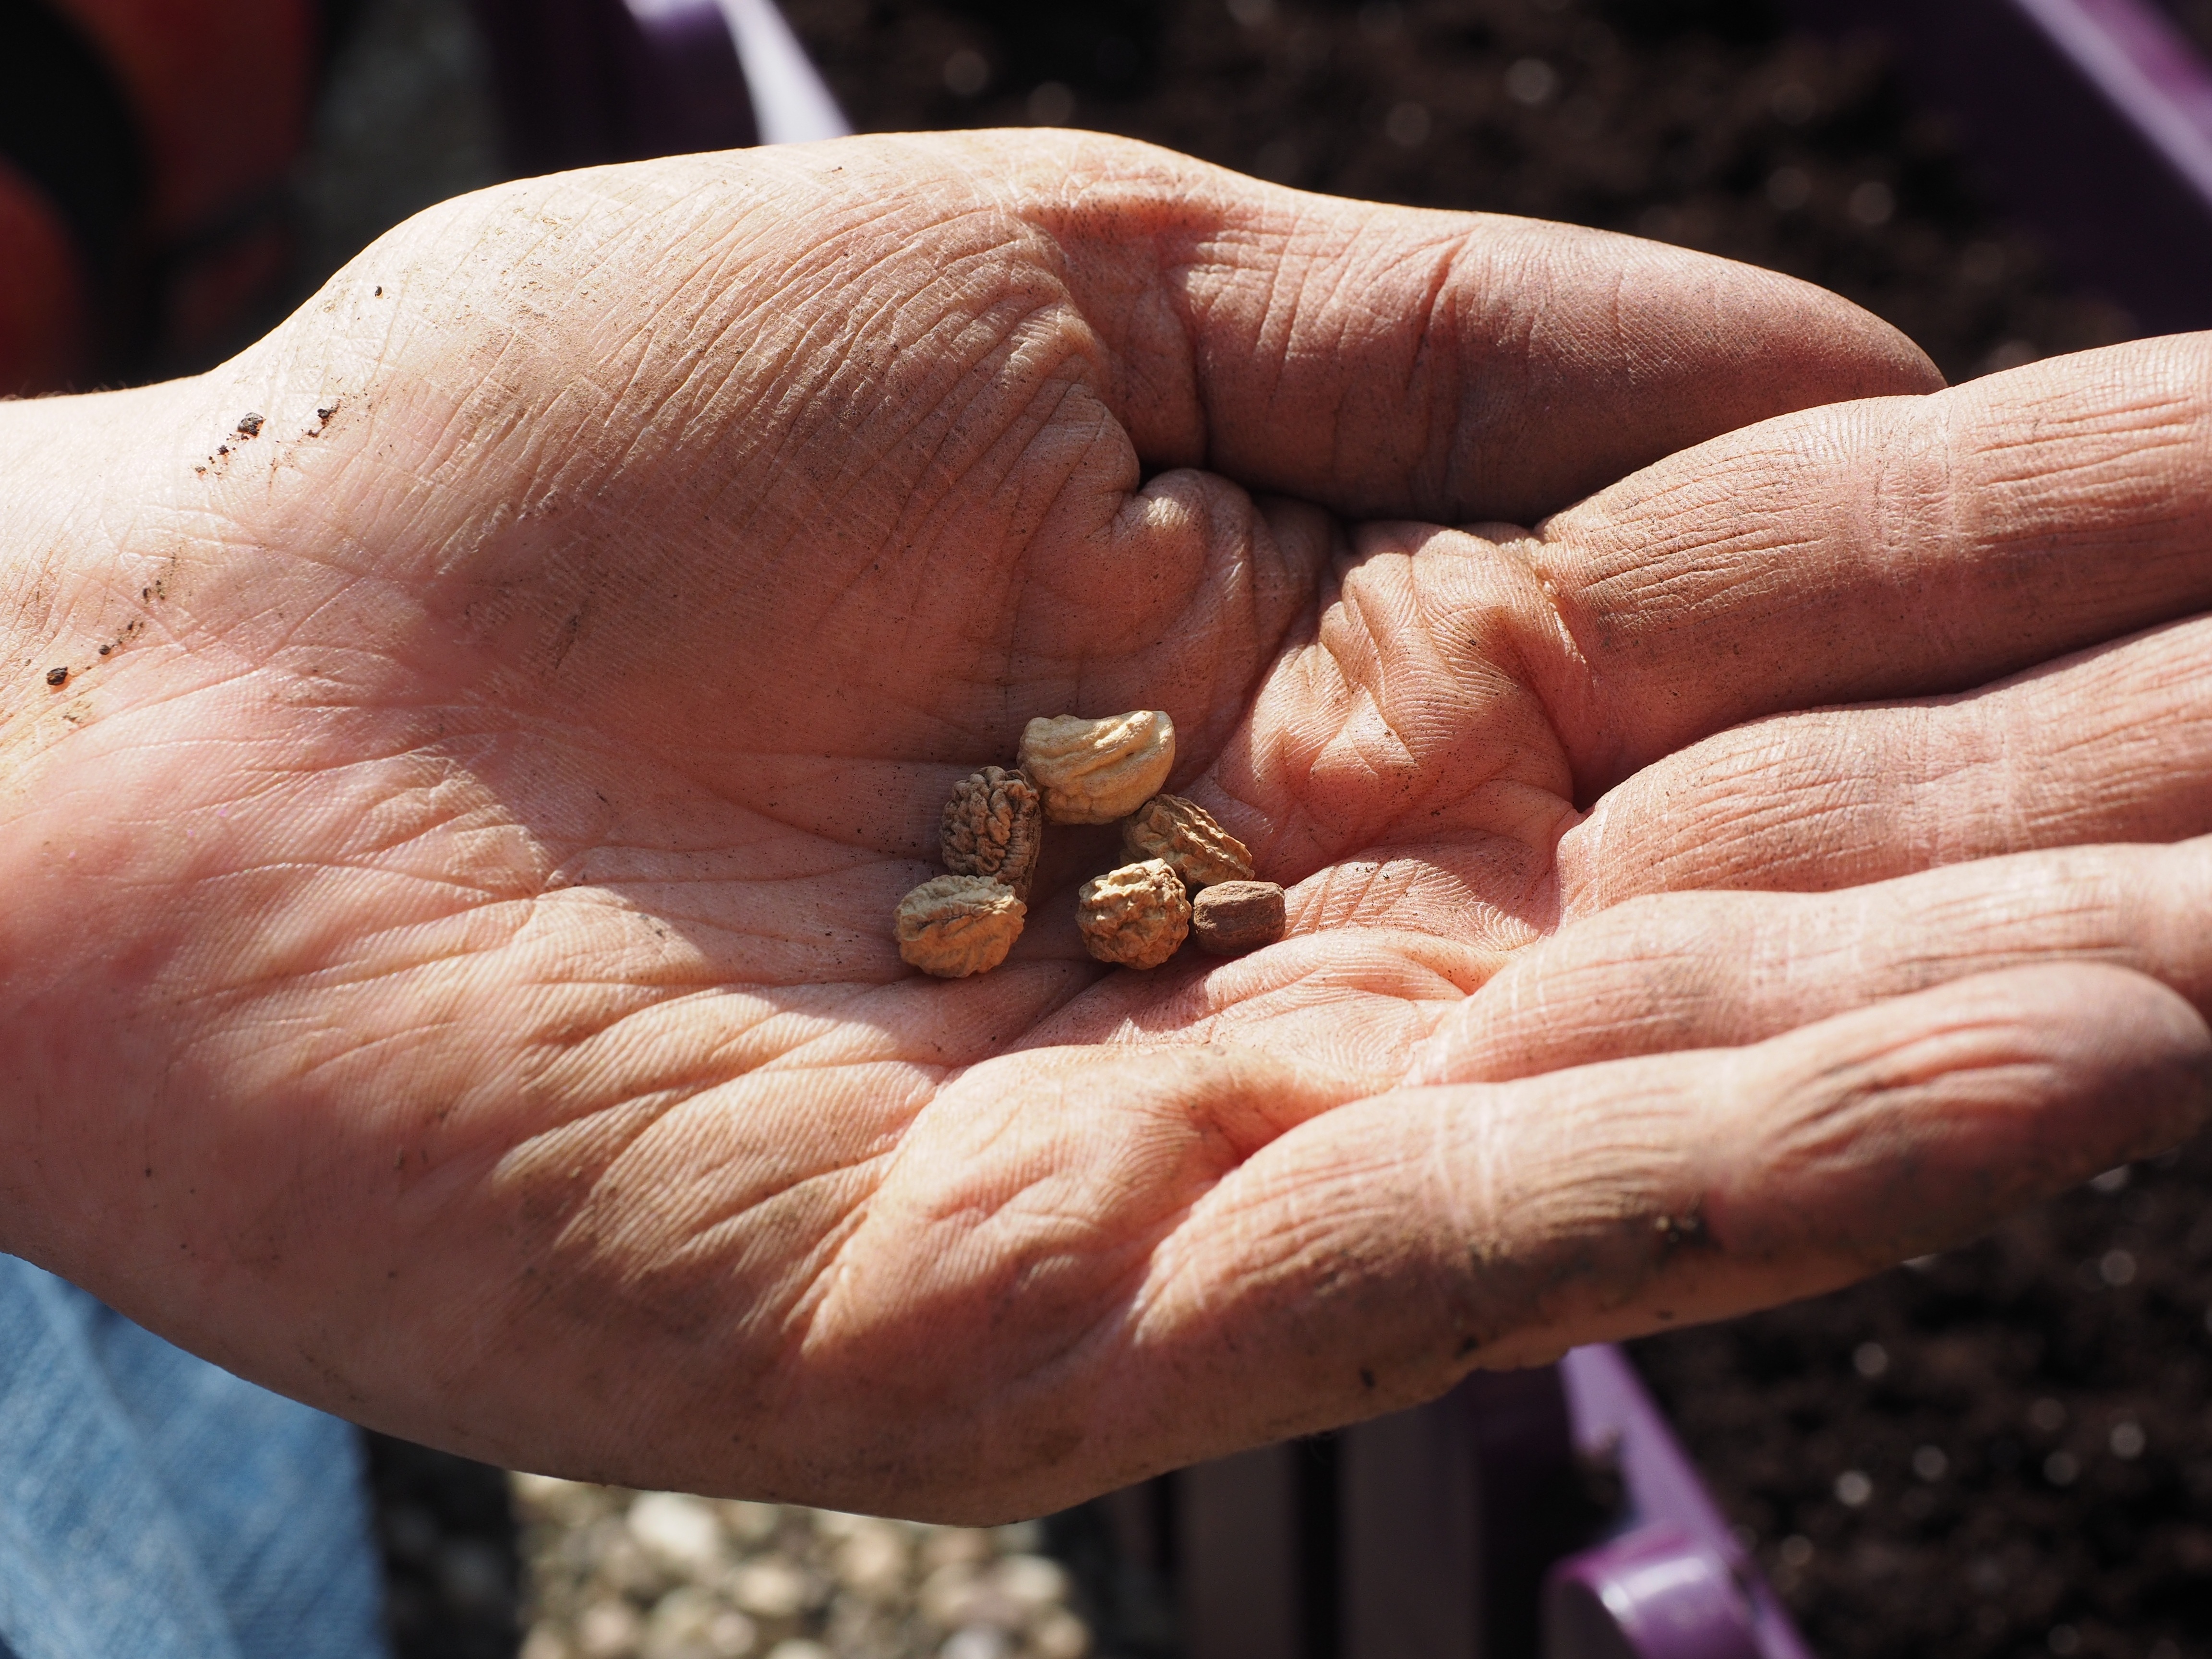
hand, man, leg, finger, close up, human body, seeds, see, organ, carving, nasturtium, nursery, gardener, sowing, sense, flower seeds, gartenbarbeit